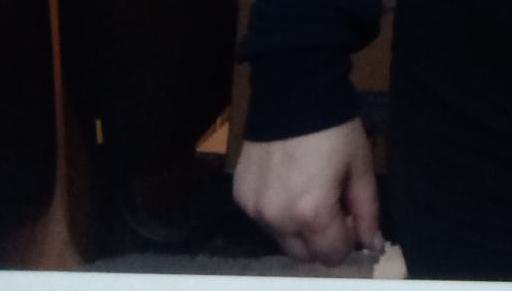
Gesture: no_gesture